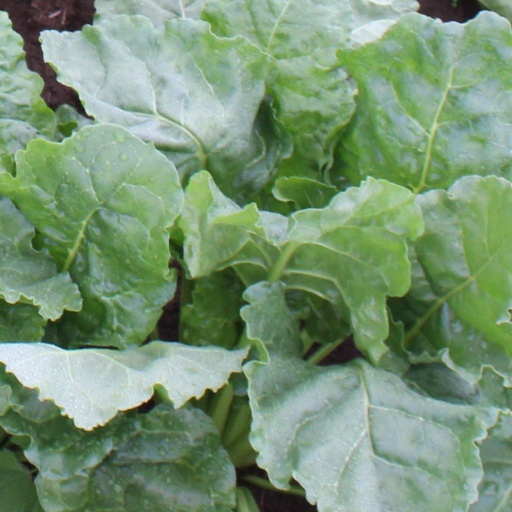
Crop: sugar beet